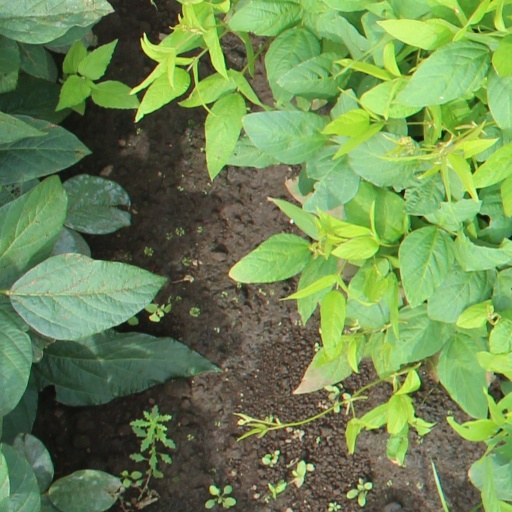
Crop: soybean